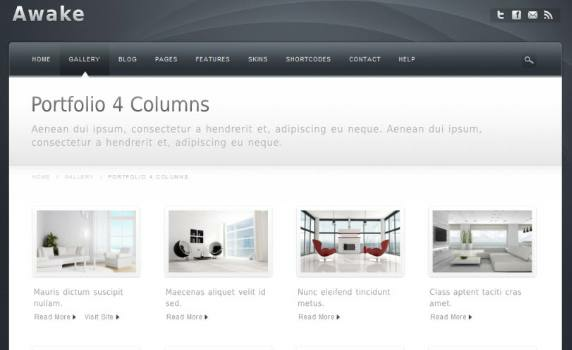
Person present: No